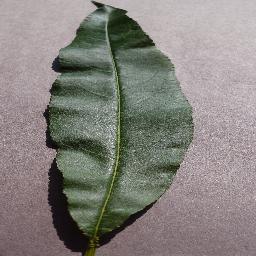
Label: Peach___healthy